Baths at Ostia

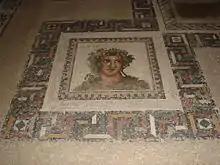
Mosaic of Autumn from Palazzo Imperiale

These baths (III, XVI, 7) which were built at the same time as the Serapeum, were constructed during the reign of Hadrian. They were named after a mosaic found in the corridor south of the frigidarium which shows a female head with a triskeles, or three legs, behind her. The suspensurae, or raised floor, was restored during the reign of Commodus. In one of the heated rooms is a mosaic that potential advertised where one could find prostitutes in the bathhouse. Although others suggest that it was a nickname for an unofficial youth organization.